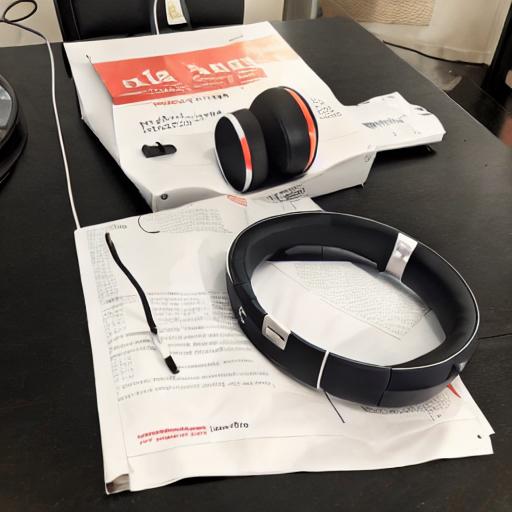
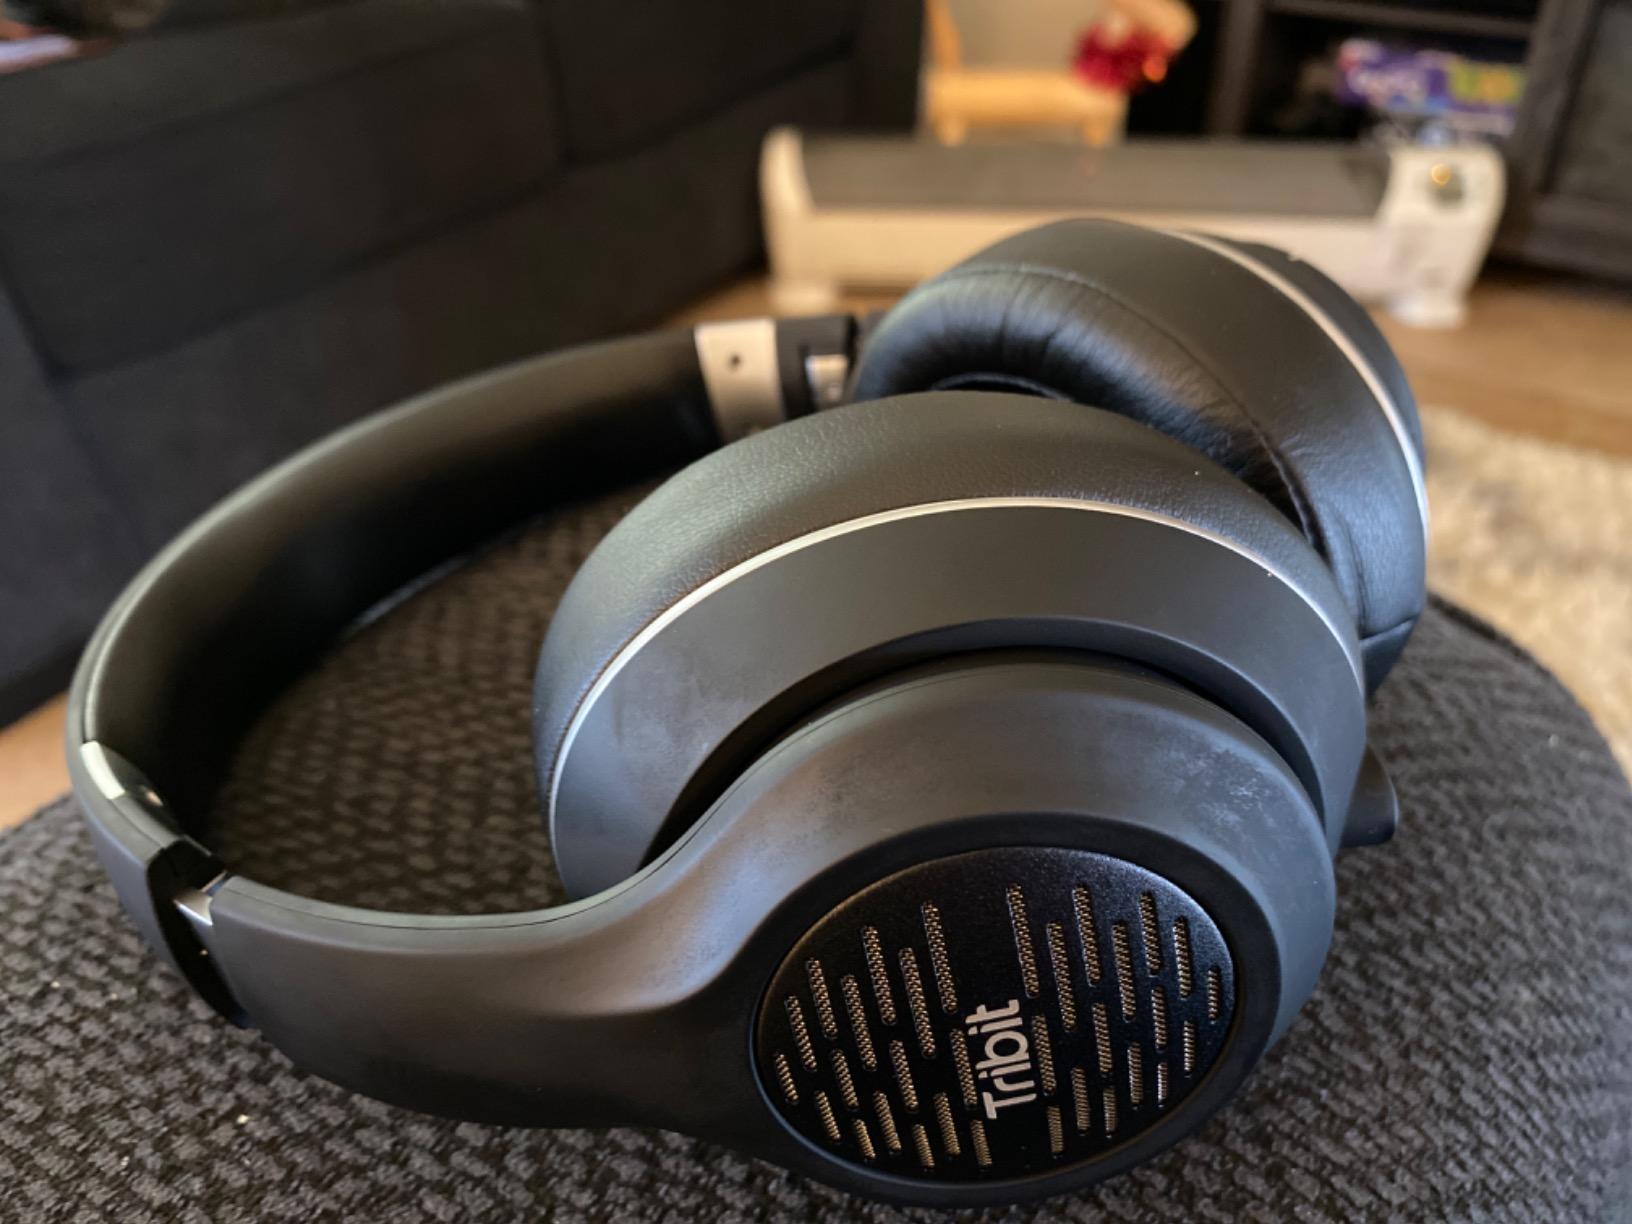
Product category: headphones
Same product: no